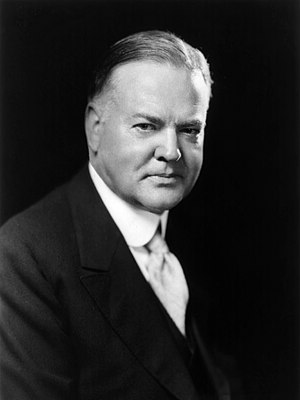
Amerikanske præsidenter / Præsidenter
Herbert Hoover
Dette er en liste over amerikanske præsidenter, siden USA's forfatning trådte i kraft i 1789. Listen viser også deres regeringstid, parti og vicepræsidenter. Farverne symboliserer partiet, de tilhørte.